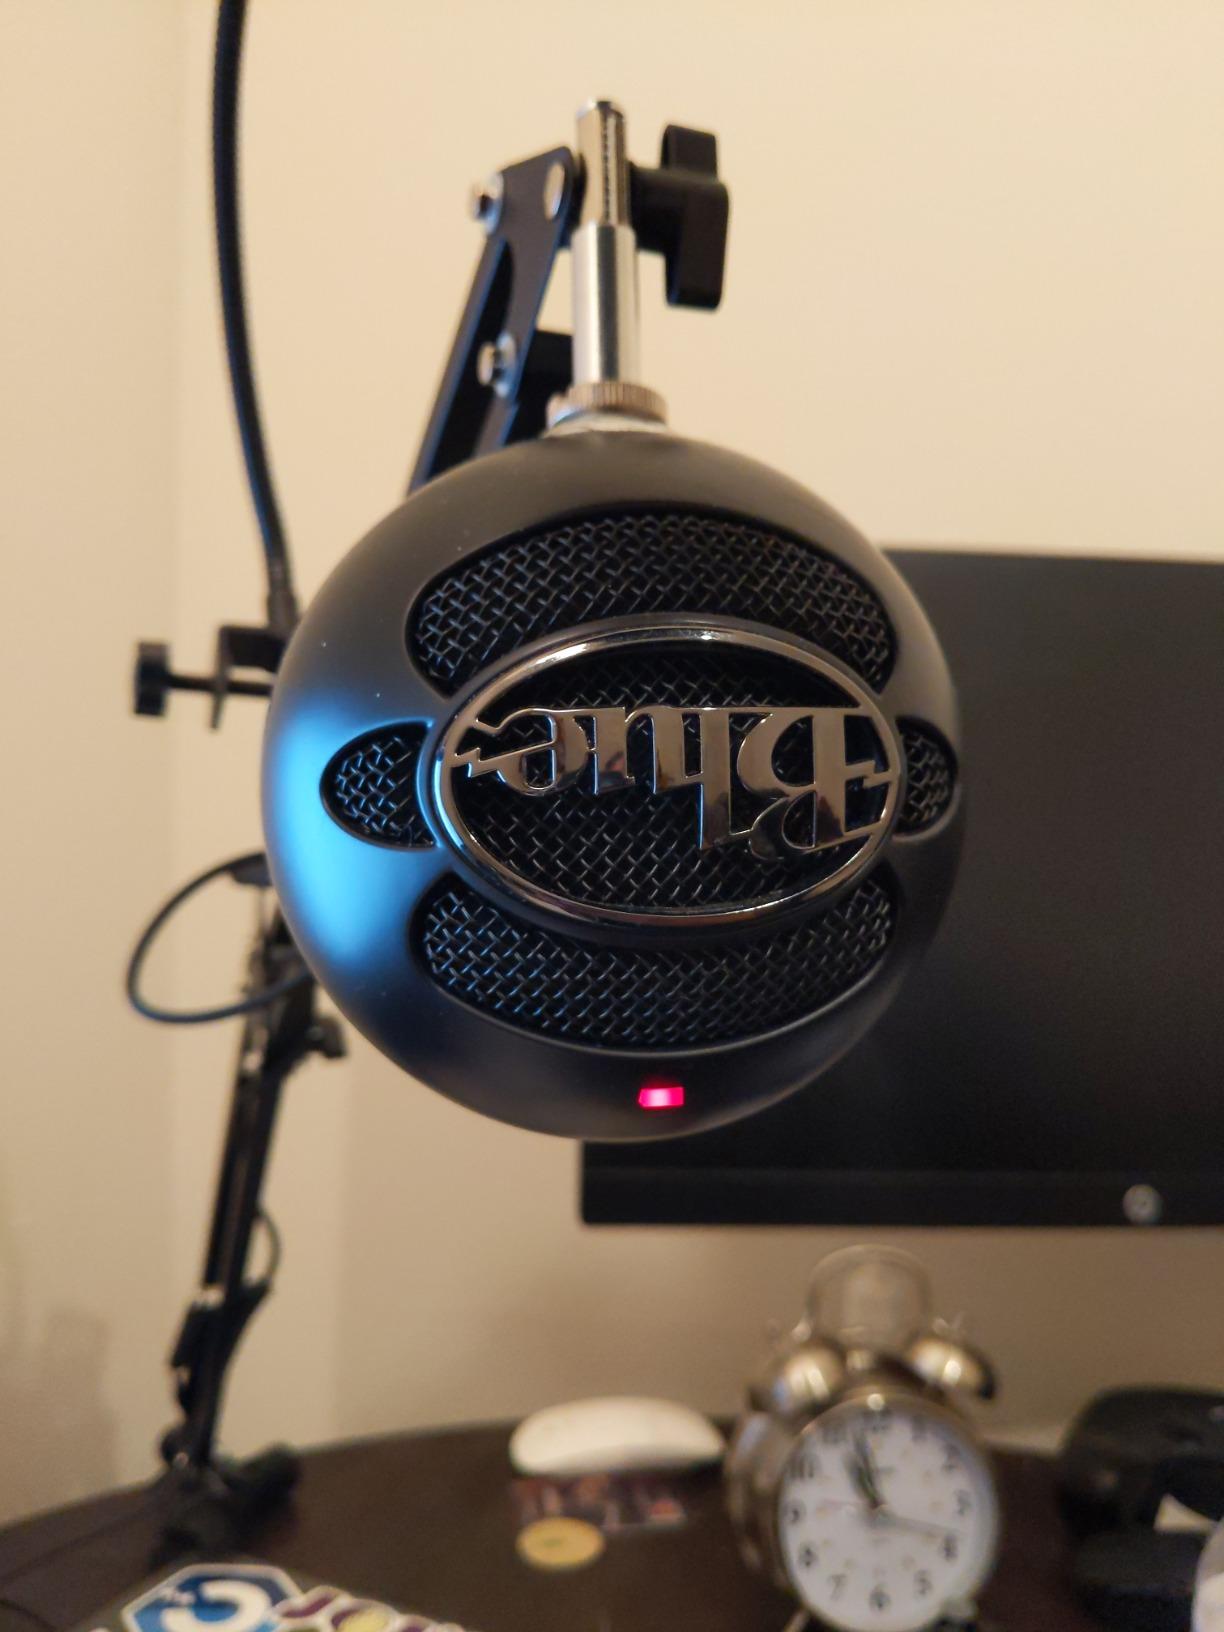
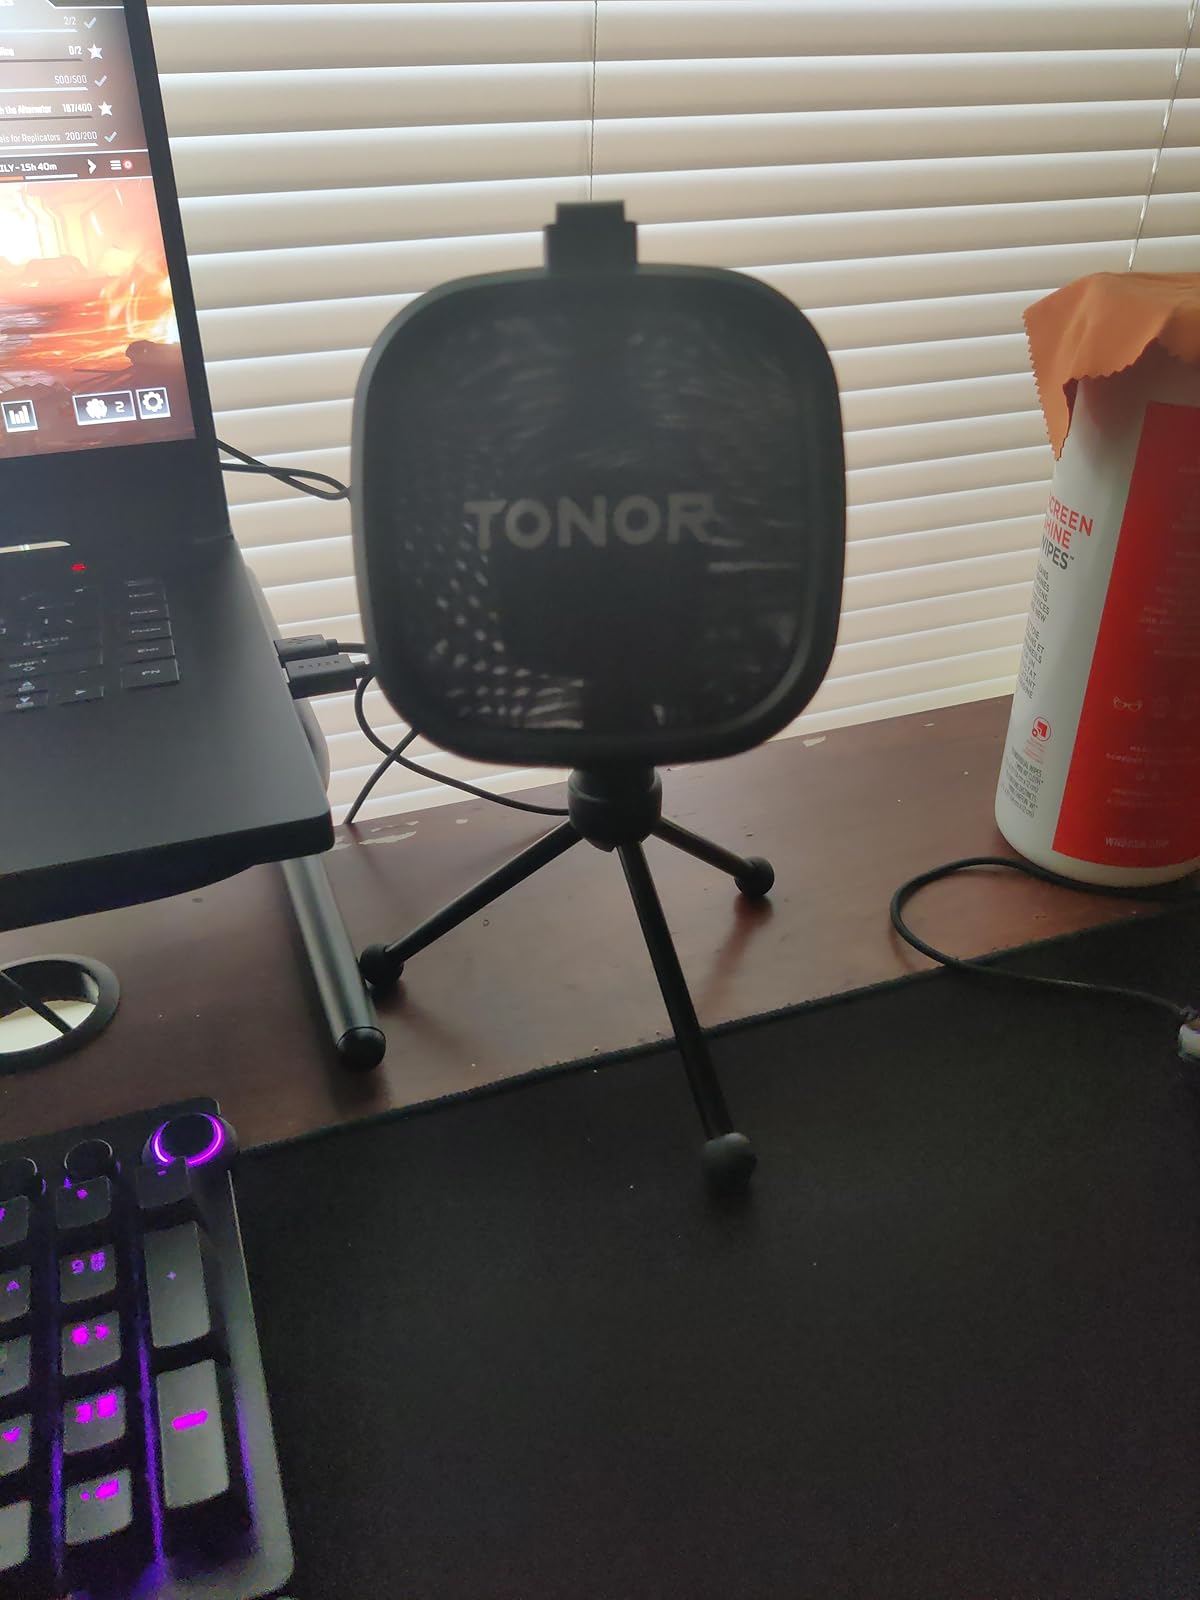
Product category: microphone
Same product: no